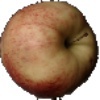
Label: Apple Red 3